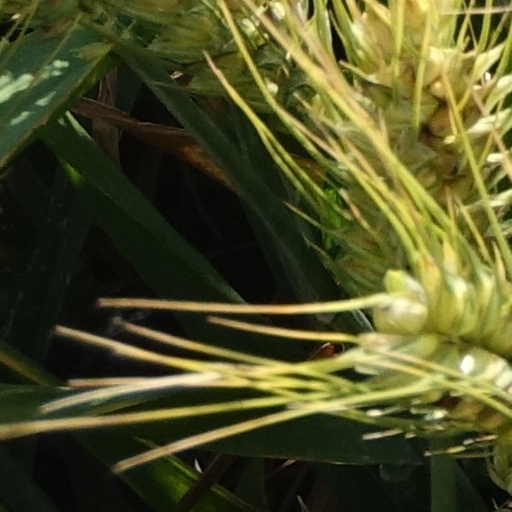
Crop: wheat